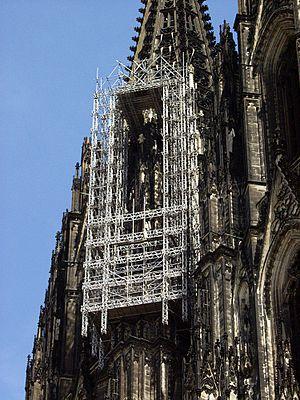
Anselm Kiefer, né le 8 mars 1945 à Donaueschingen, est un artiste plasticien contemporain allemand. Il vit et travaille en France à Barjac et en région parisienne.